History of the Argentina national football team

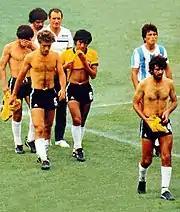
Argentina players leaving the field after being eliminated by Brazil at the 1982 FIFA World Cup.

In 1982 the Argentine squad travelled to Spain to participate in the 1982 World Cup while Argentina was fighting in the Falklands War ("Guerra de Malvinas") with the United Kingdom after the invasion of the Falkland Islands had been ordered by president Leopoldo Galtieri on April 2.